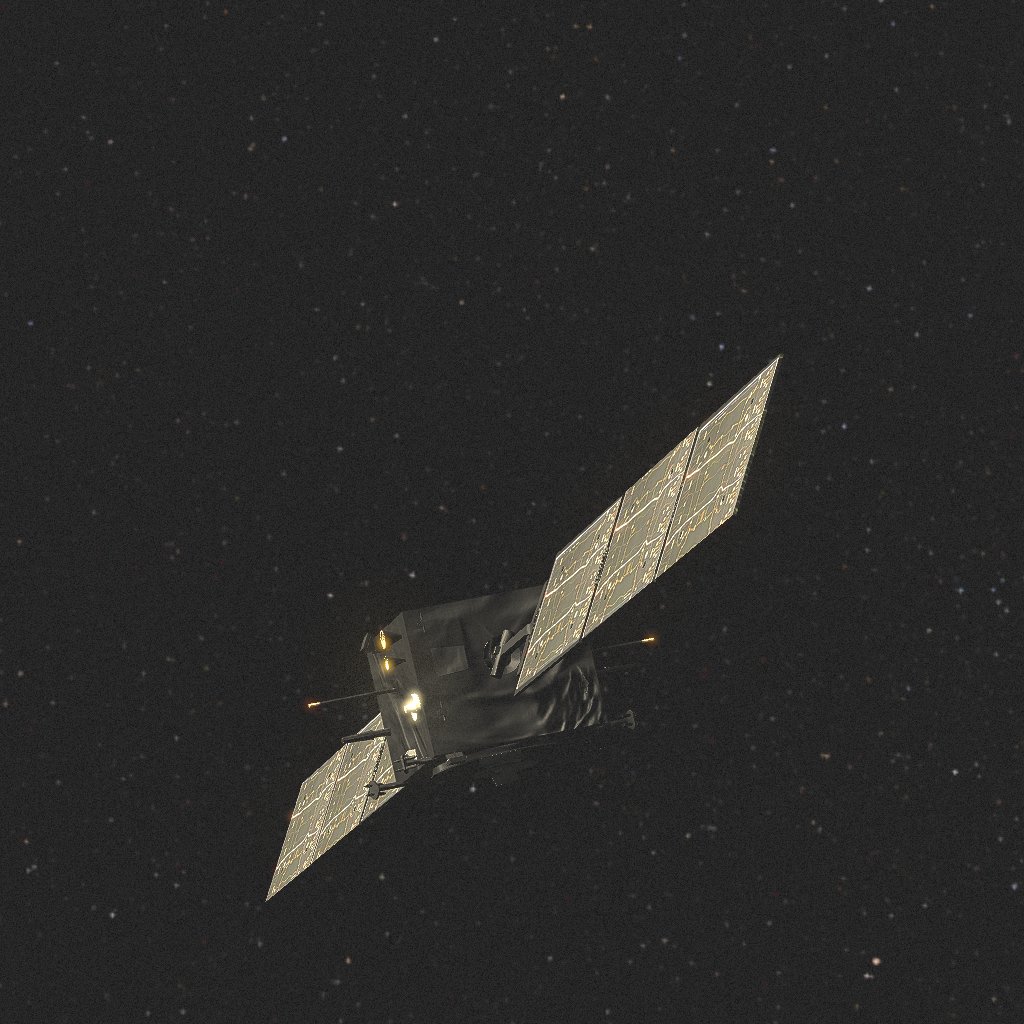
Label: smart_1